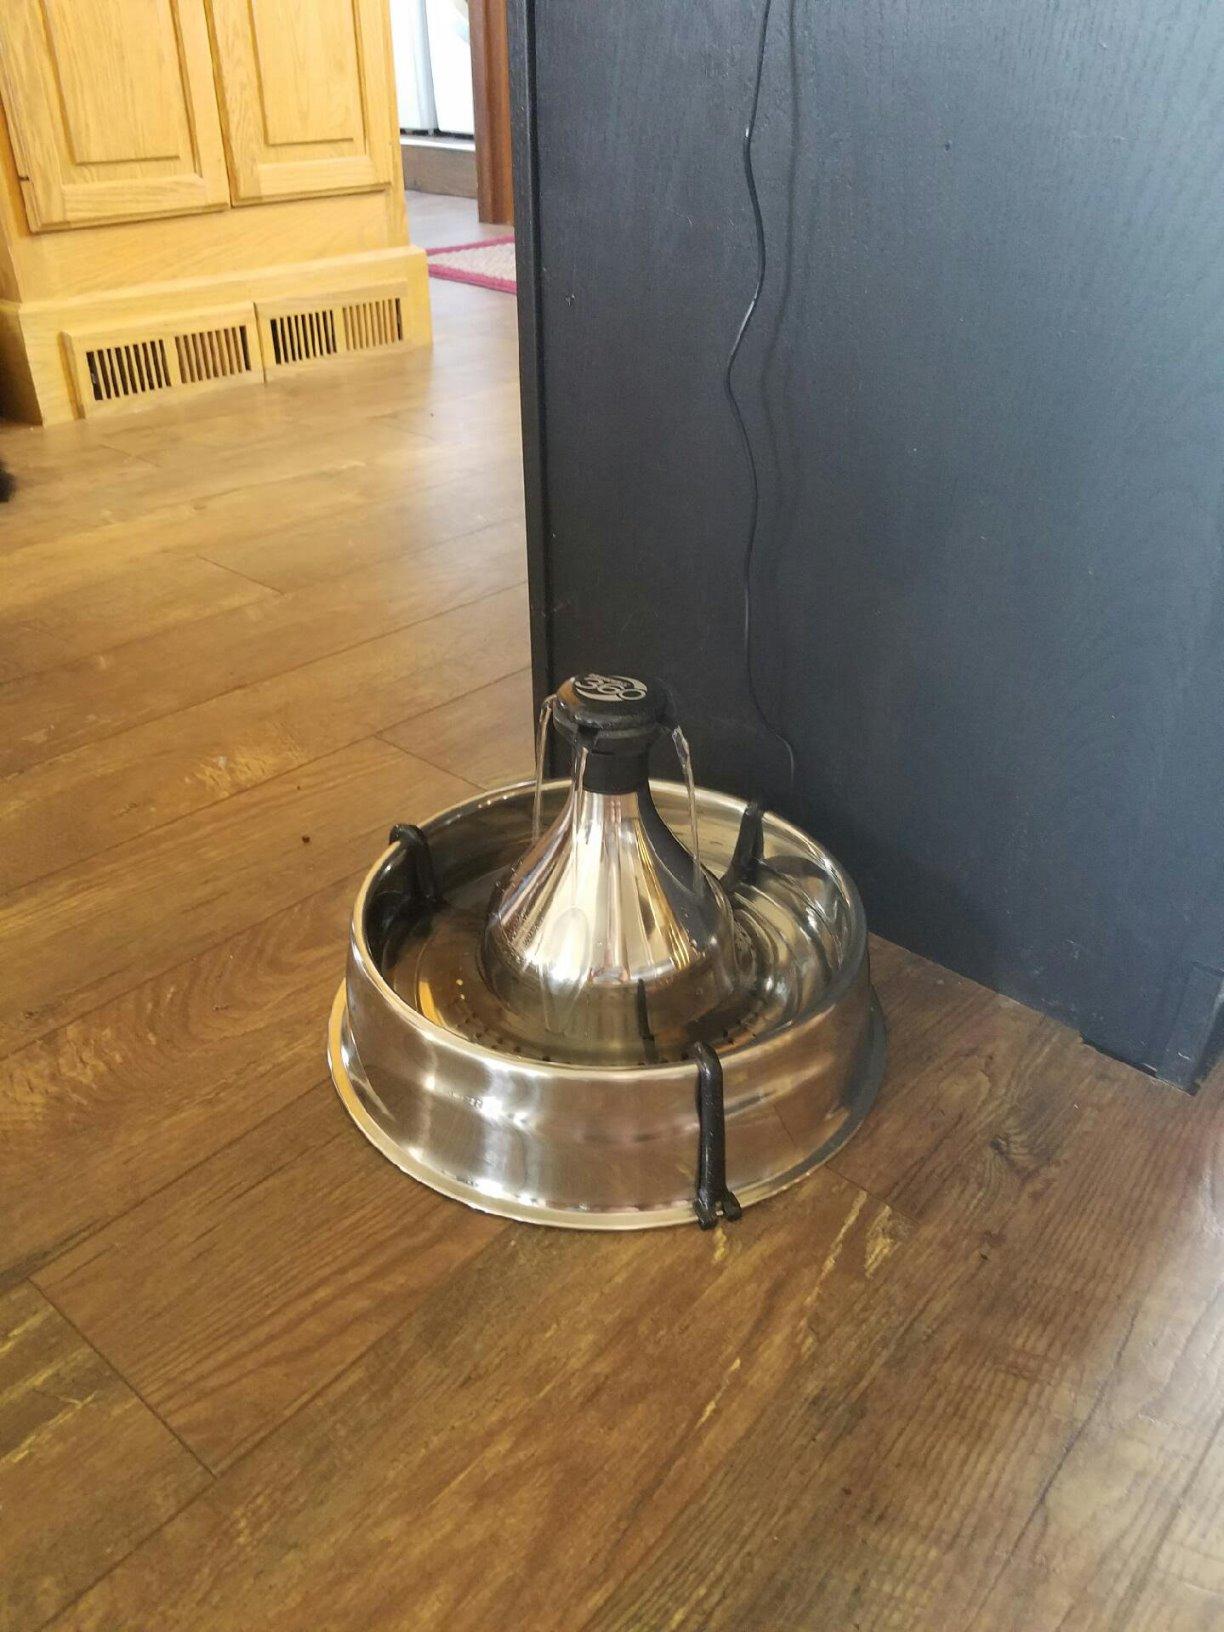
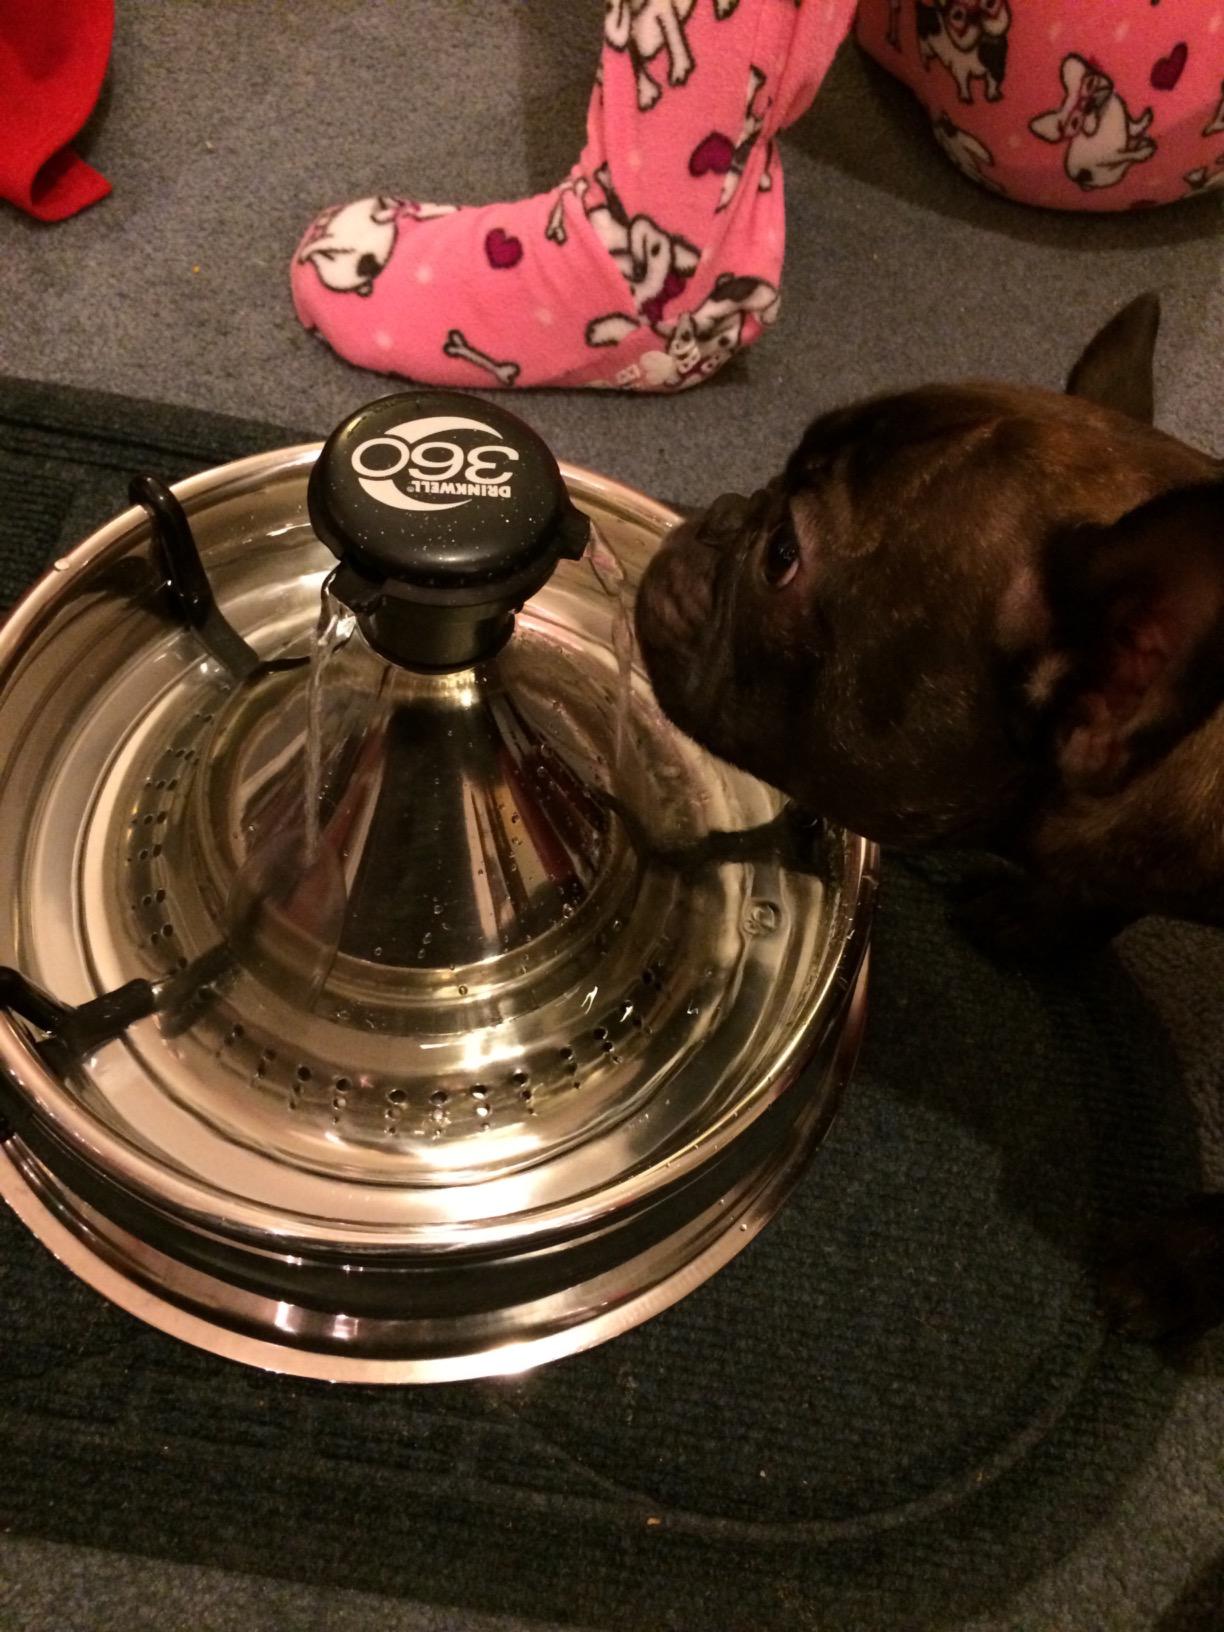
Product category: items_bowl
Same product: yes